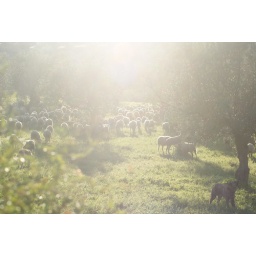
Sheep grazing in the field next to our house